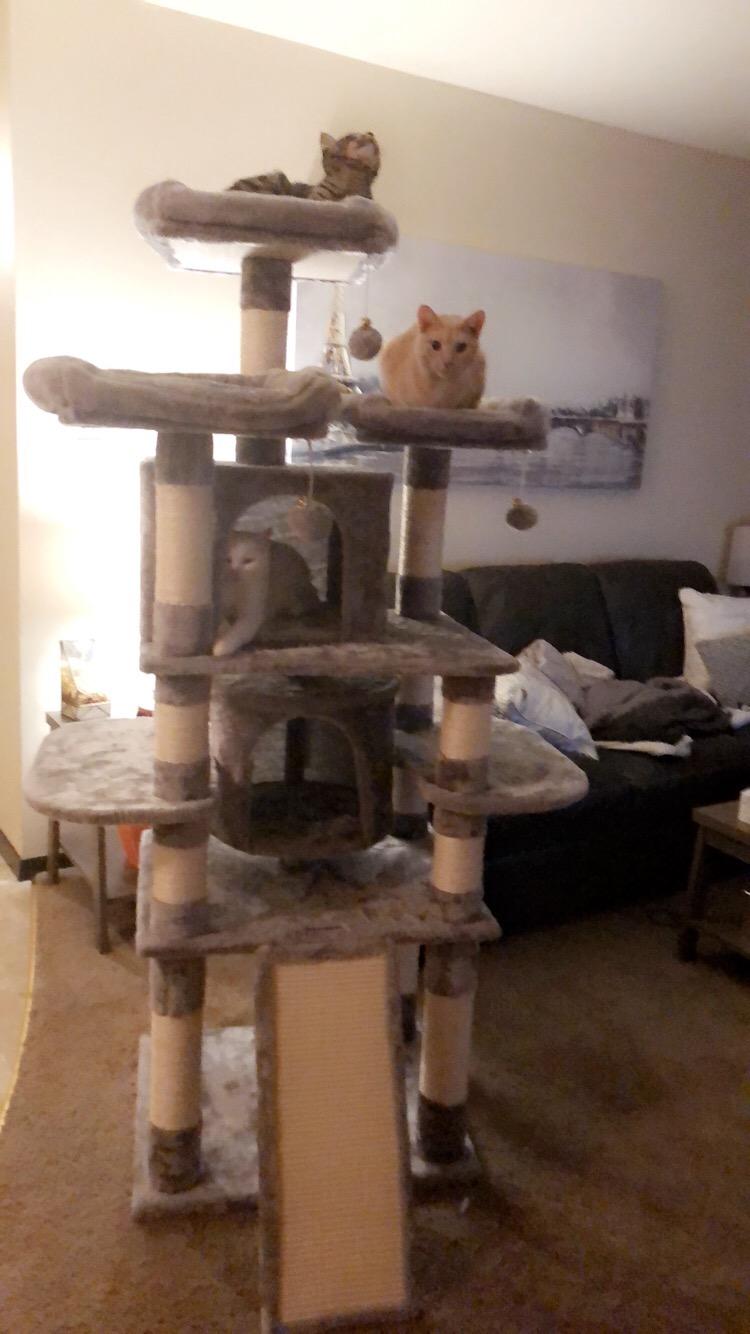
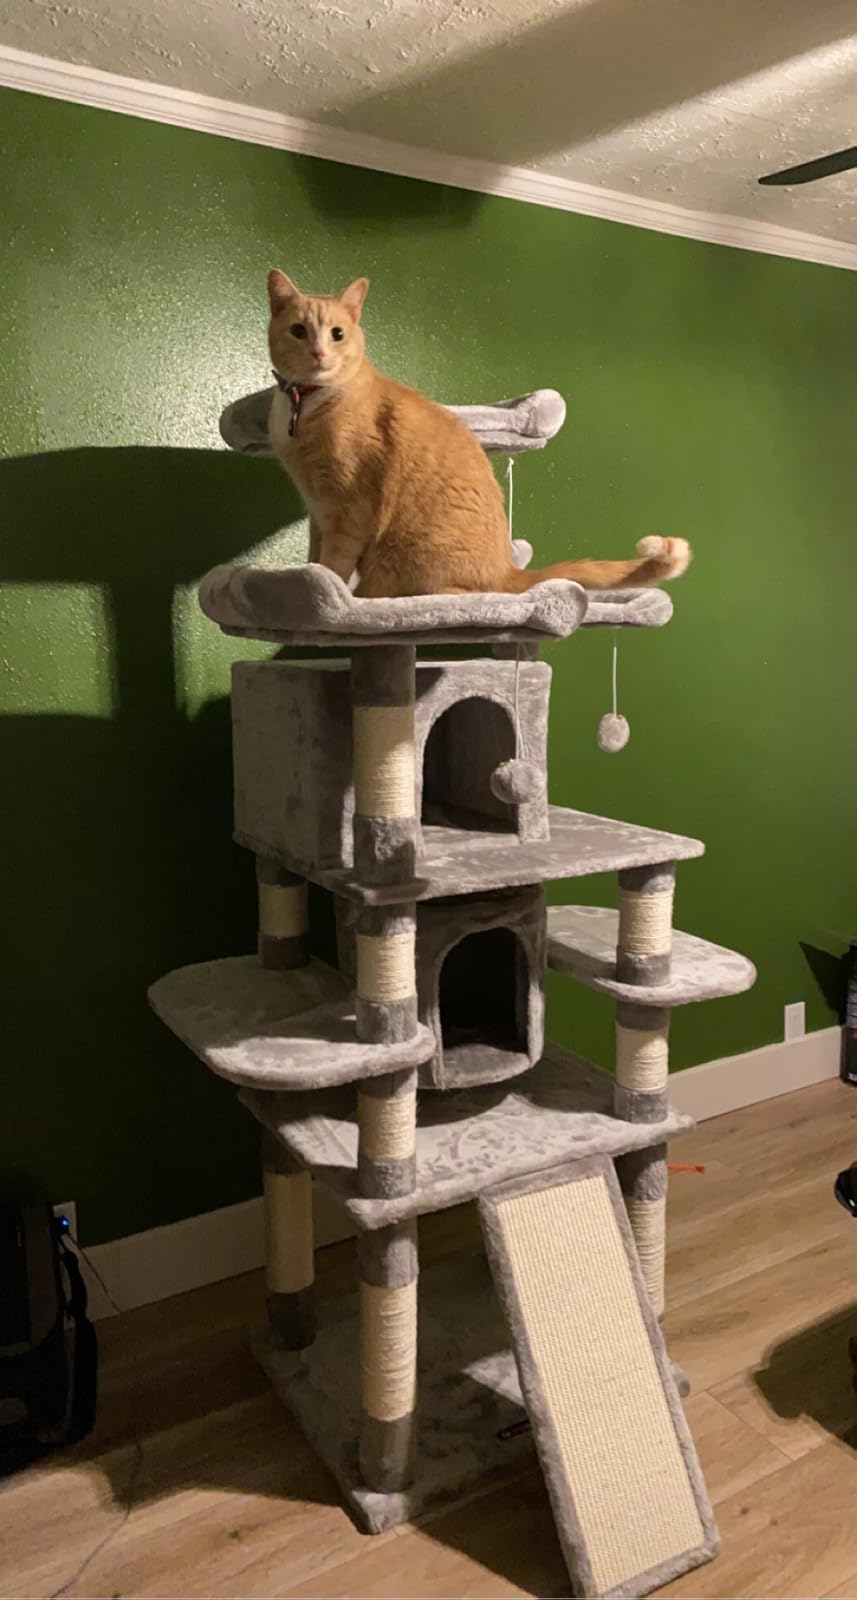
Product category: items_cat tree
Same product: yes